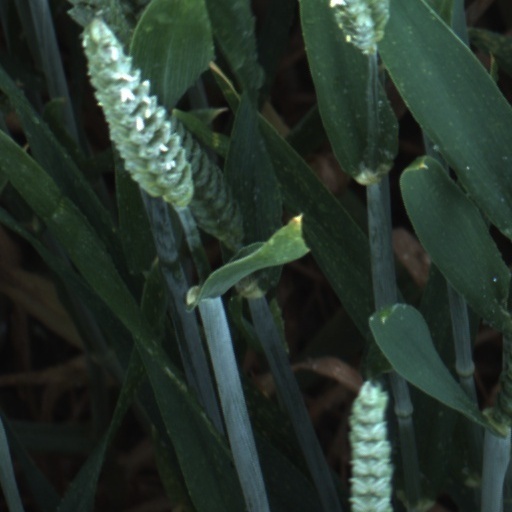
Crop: wheat